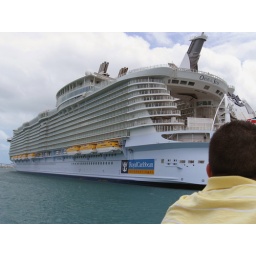
Our water taxi guide said this was the biggest cruise ship in the world.